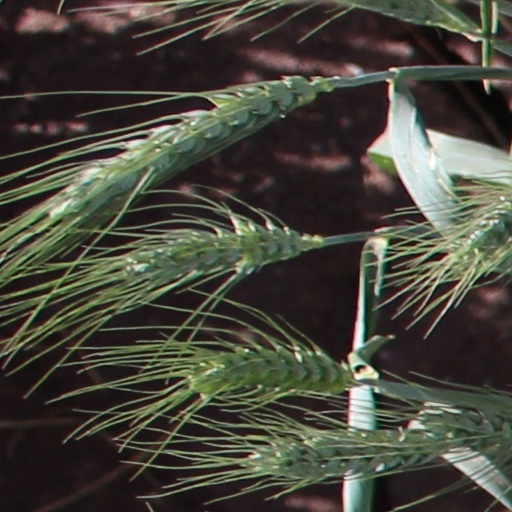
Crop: wheat